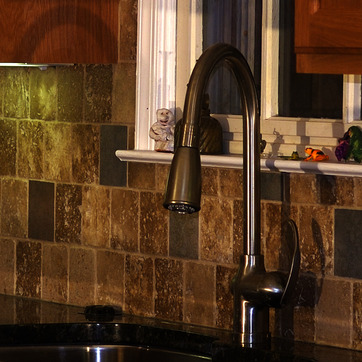
Material: metal